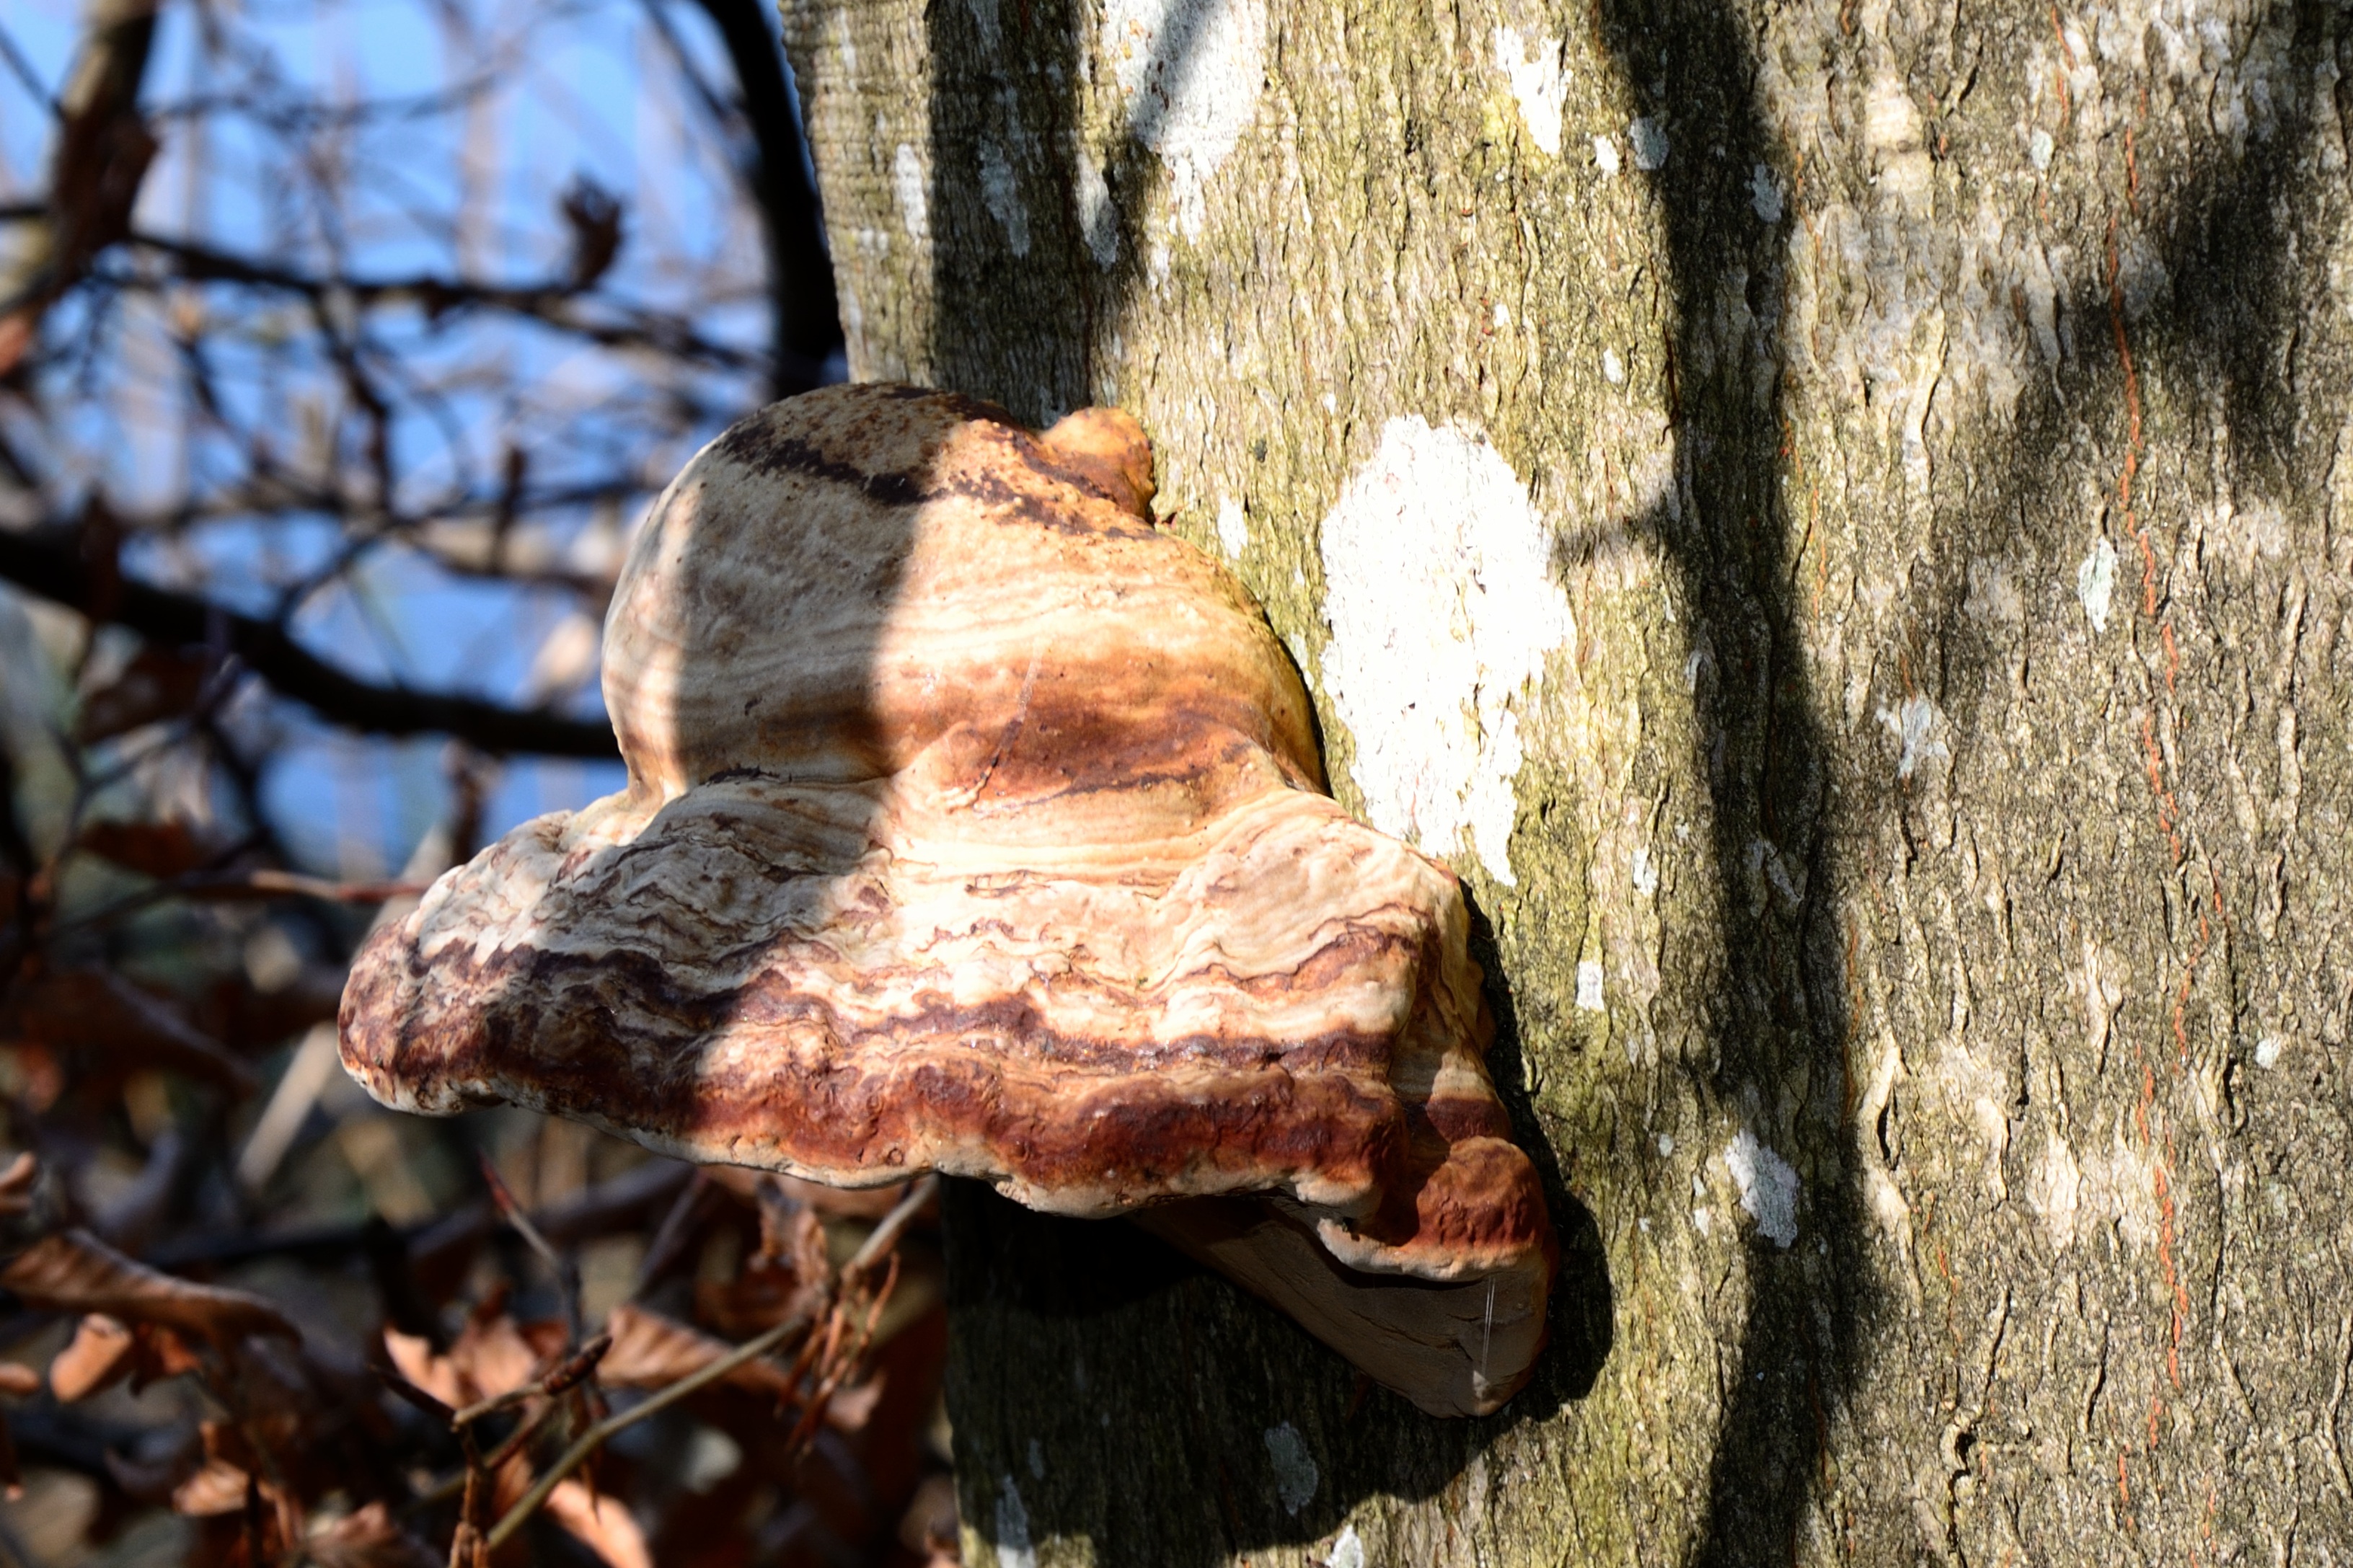
tree, nature, forest, branch, wood, leaf, trunk, bark, wildlife, autumn, mushroom, season, fauna, sponge, tribe, fungus, tinder, woodland, auriculariales, beech, tree fungus, mushrooms on tree, forest mushrooms, macro photography, dead wood, tinder fungus, woody plant, agaricomycetes